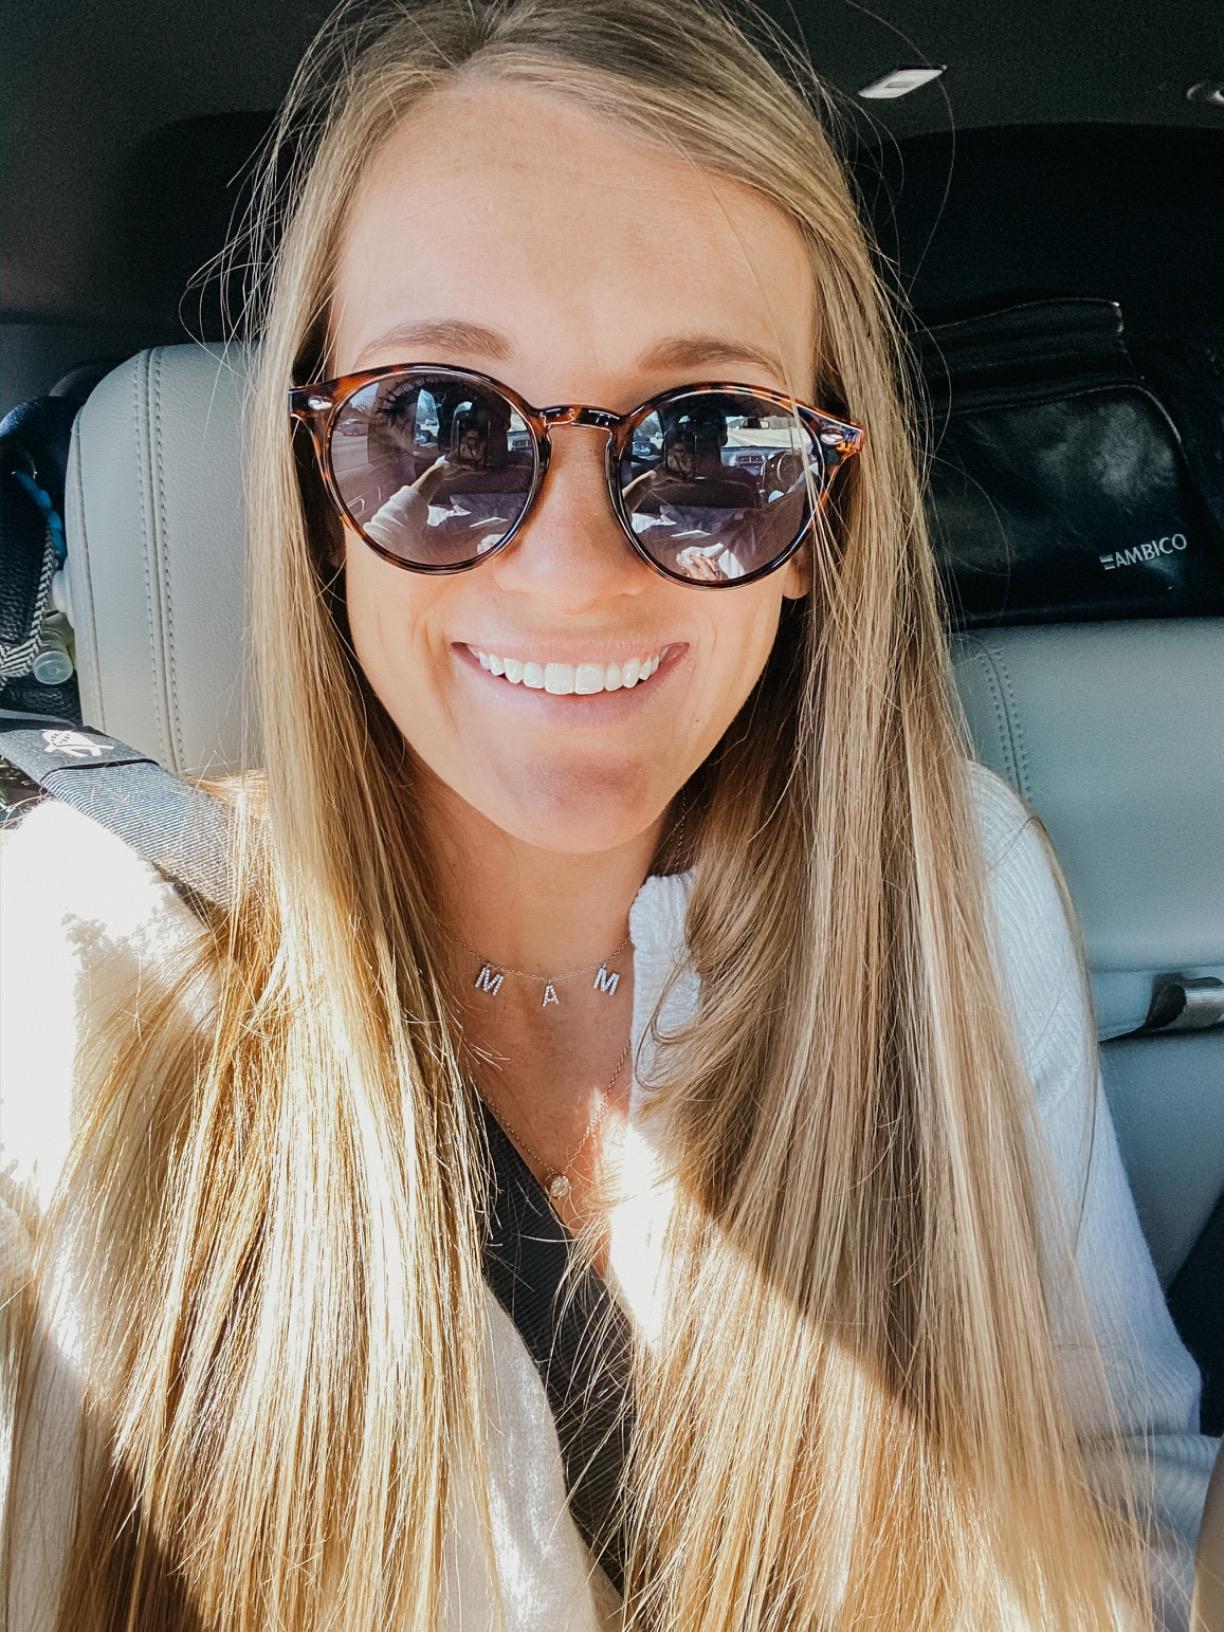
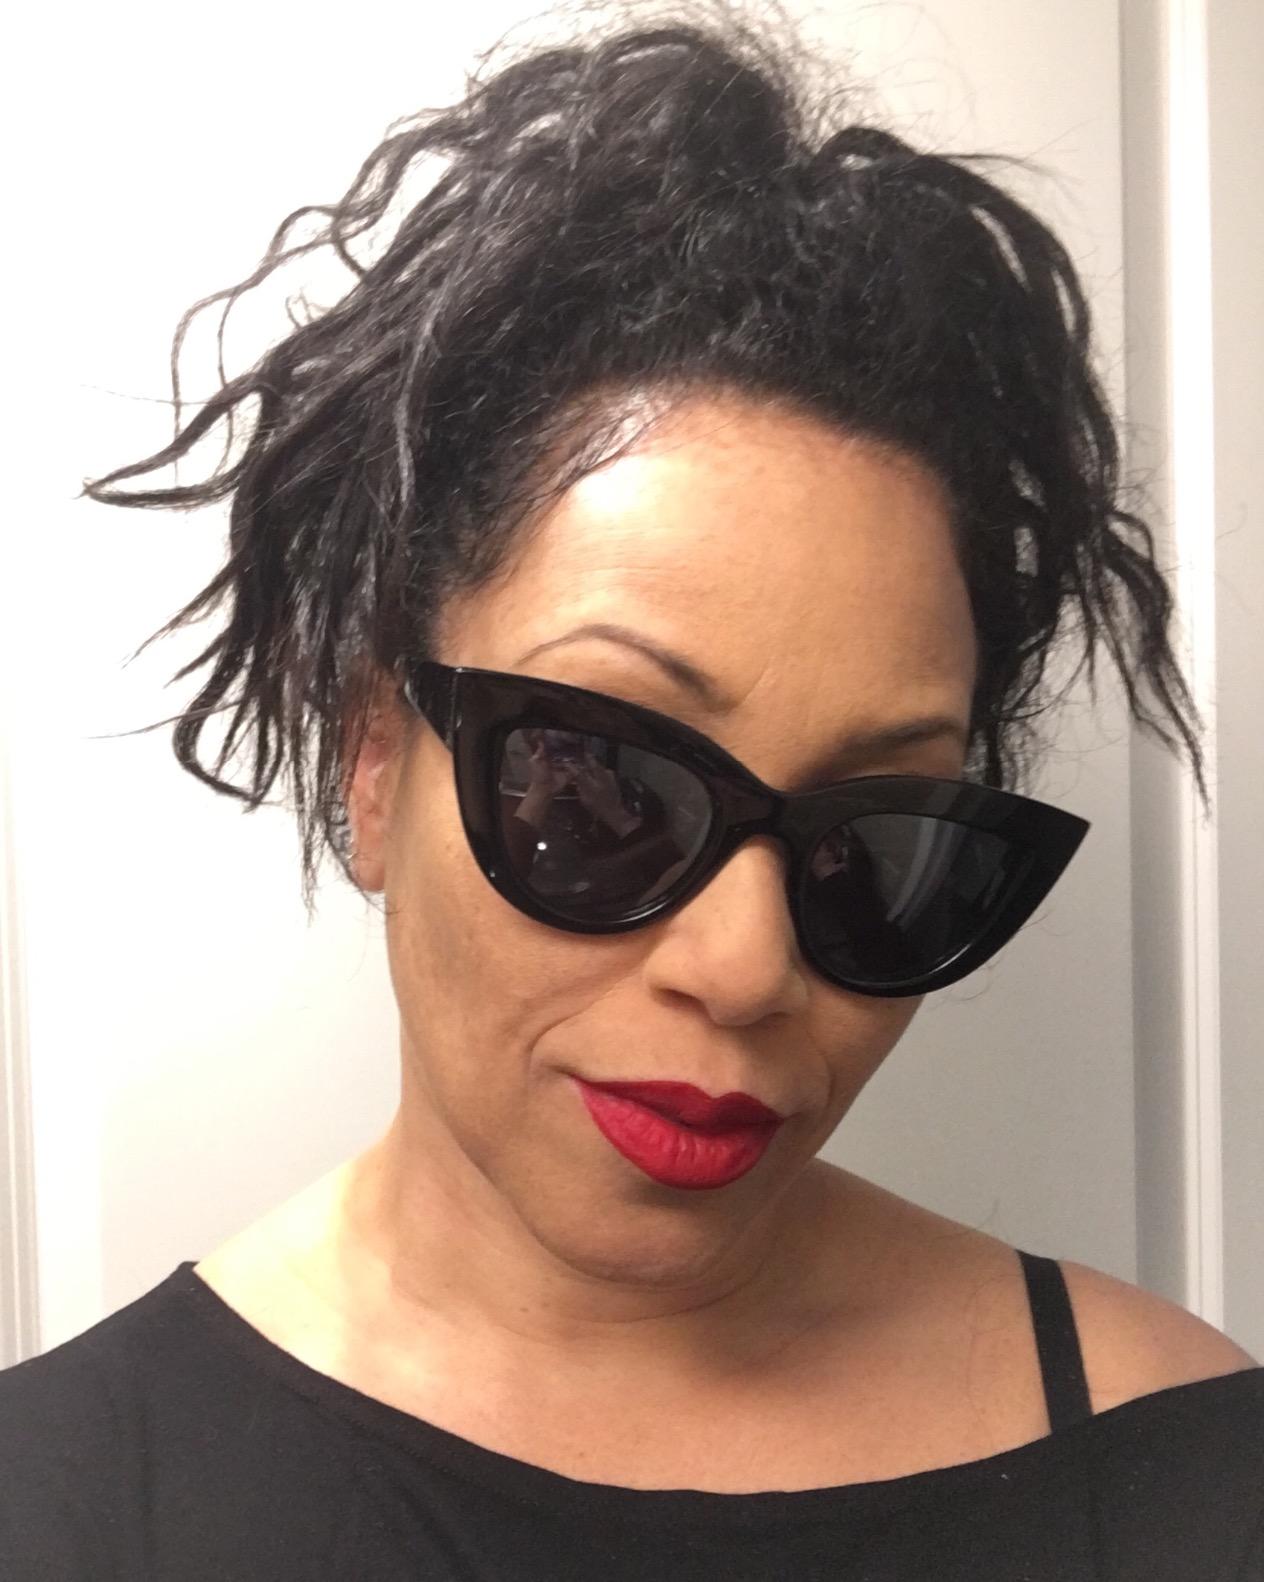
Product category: accessories_sunglasses
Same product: no